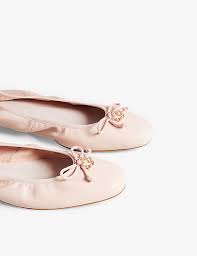
Label: Ballet Flat